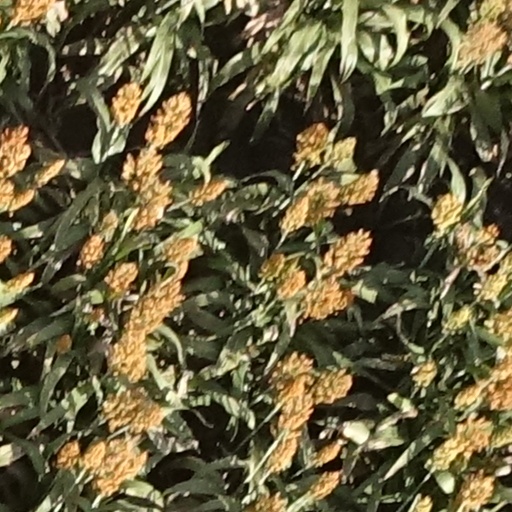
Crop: sorghum